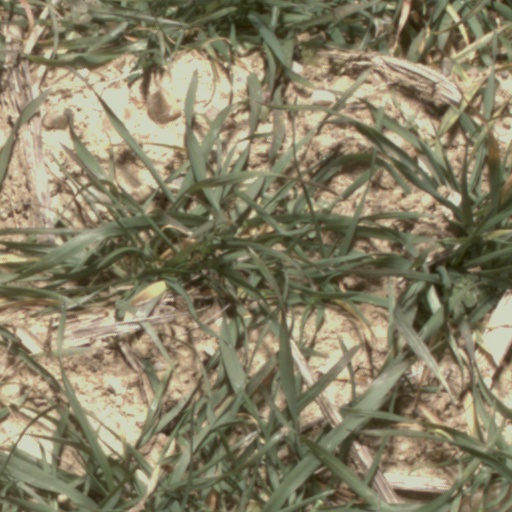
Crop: wheat